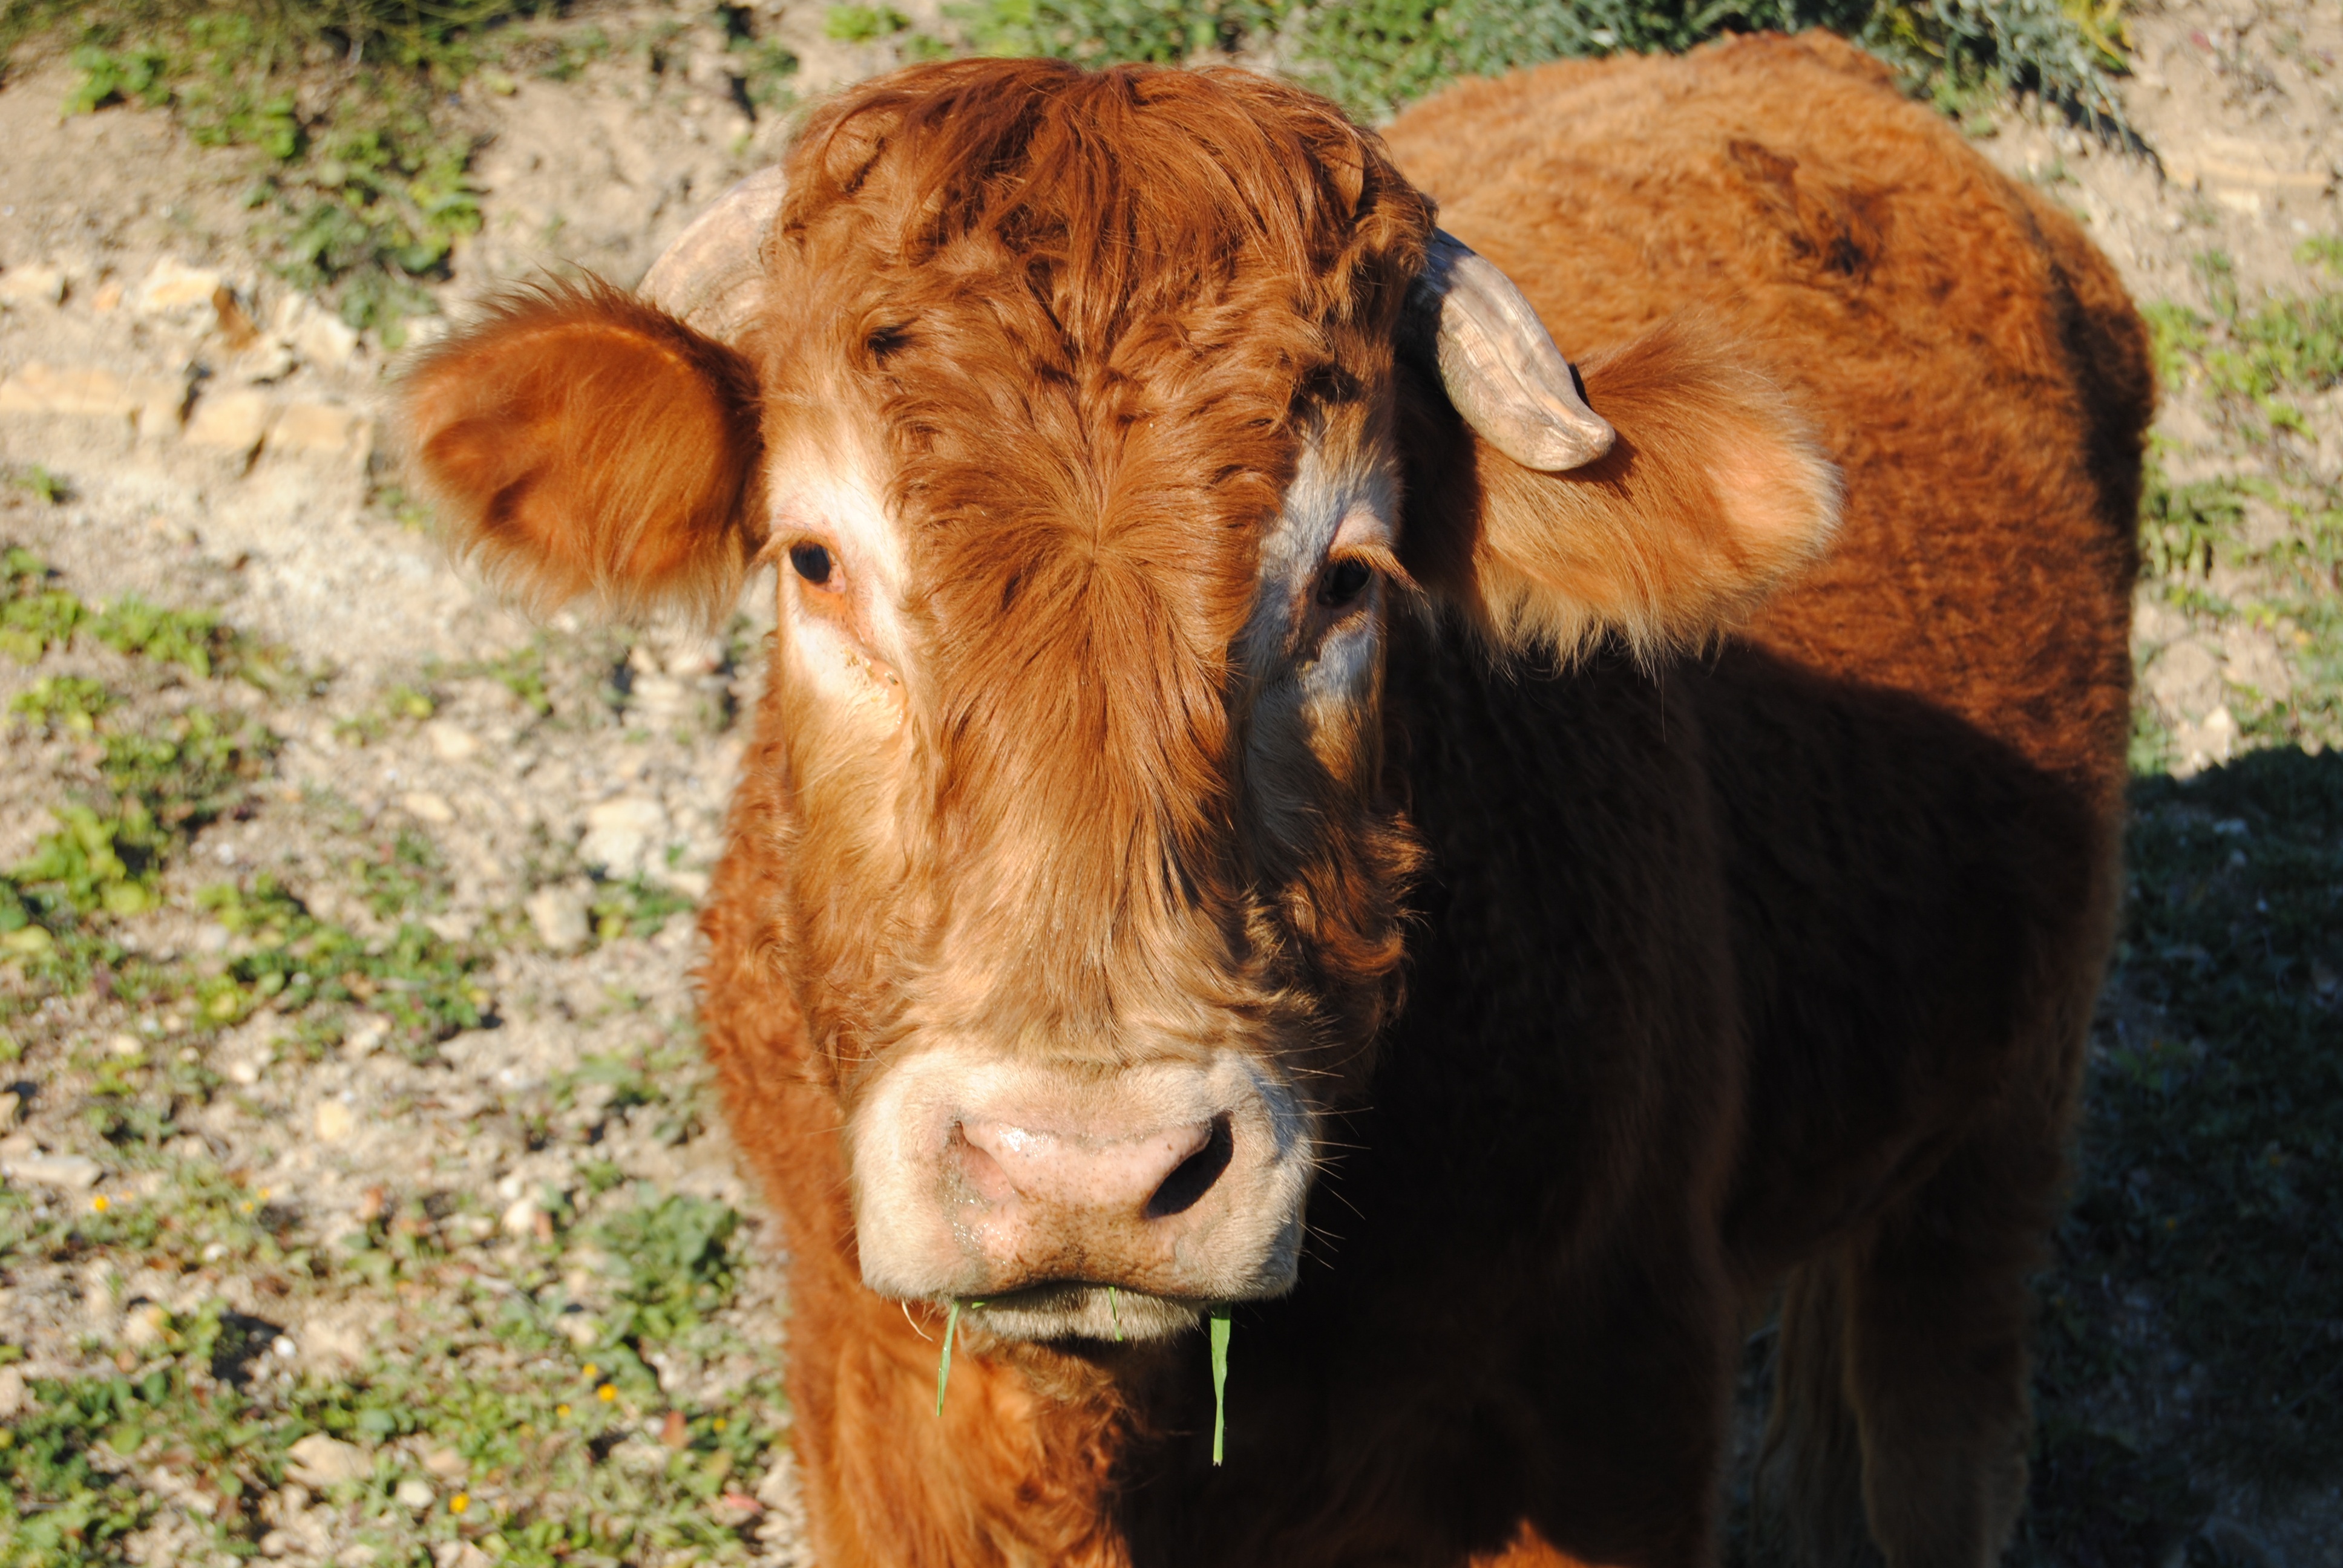
nature, countryside, cow, pasture, grazing, mammal, beef, fauna, calf, animals, vertebrate, peasant, dairy cow, cattle like mammal, cow goat family